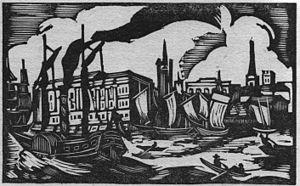
Illustration de Roger Grillon du livre Rococo de Paul Morand - bois page 80, le livre de demain, Arthème Fayard, Paris, 1947 (ré-édition de 1935)
Maurice Roger Grillon, né à Poitiers le 28 septembre 1881 et mort à Maule le 19 juin 1938, est un peintre, illustrateur et graveur sur bois français.